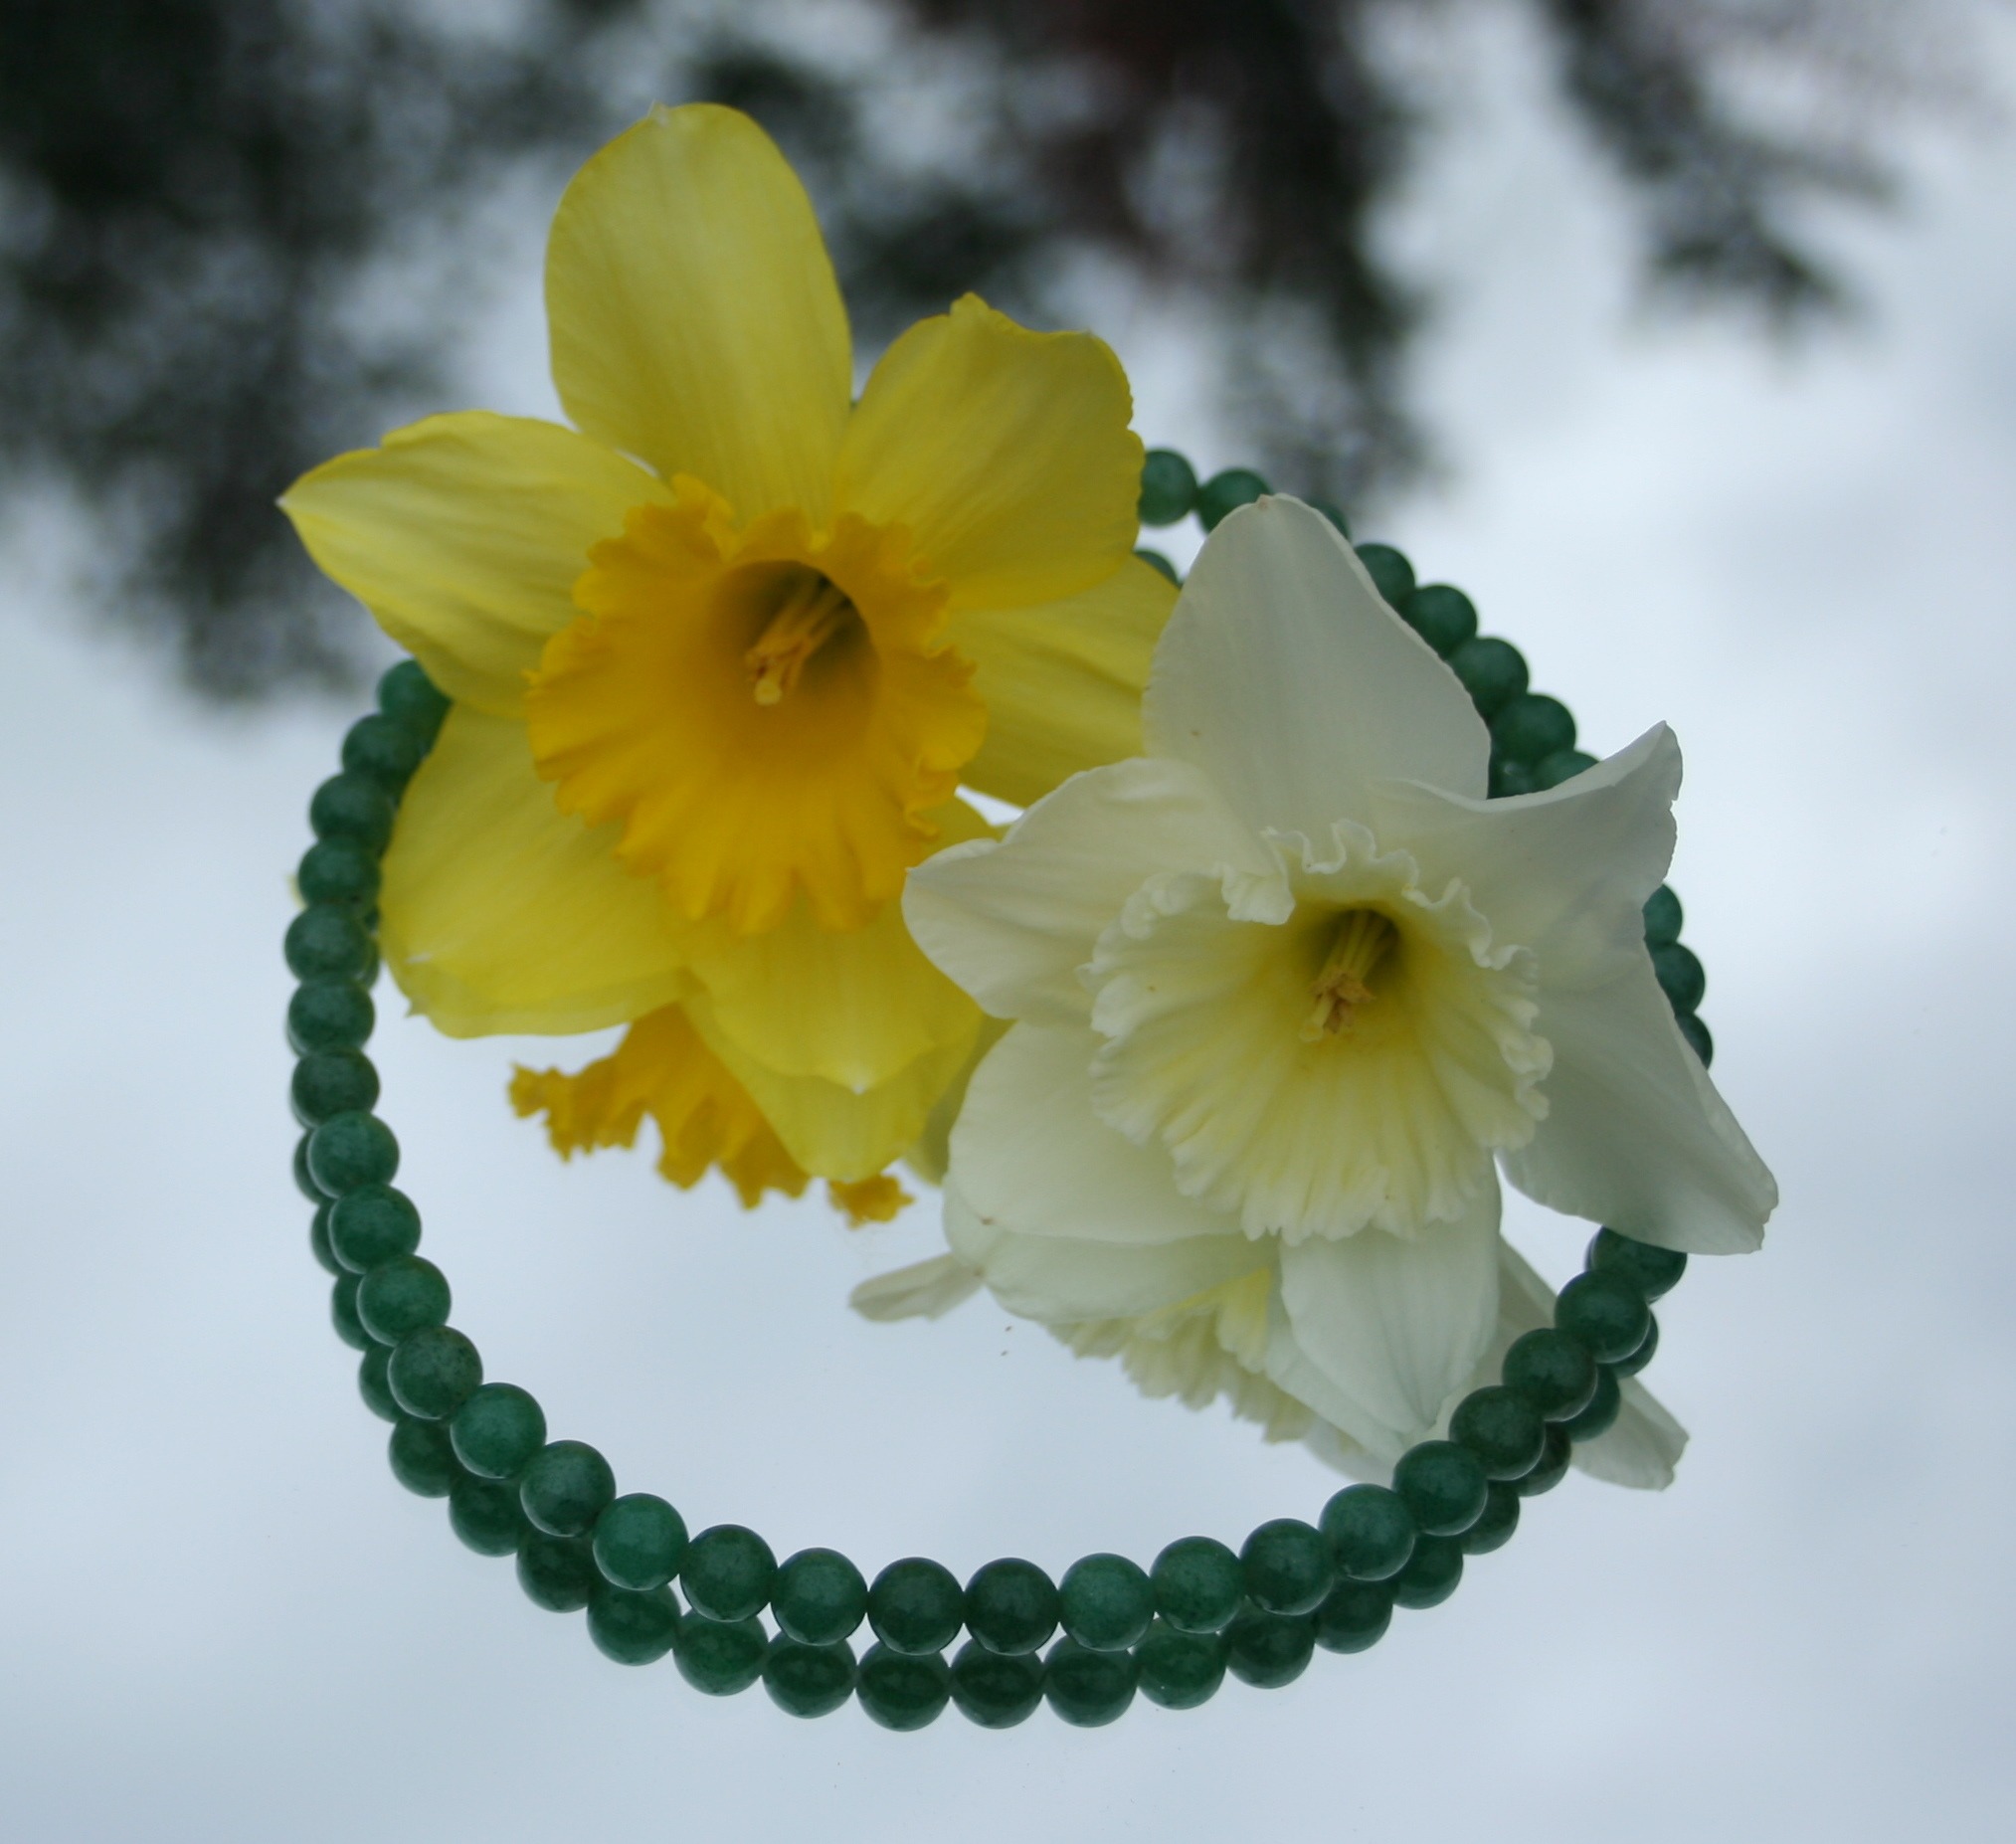
plant, woman, flower, petal, green, fashion, craft, yellow, bead, flora, jewelry, ornament, necklace, jewel, luxury, design, daffodils, narcissus, style, gem, elegance, handicraft, beads, treasure, jade, glamour, gemstone, accessory, macro photography, wealth, precious, flowering plant, land plant, greenstone